Chromosome regions

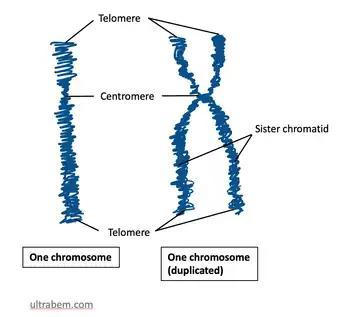
A typical chromosome with its structures. Often, the centromere has a three layered covering known as Kinetochore.

Several chromosome regions have been defined by convenience and convention in order to talk about gene loci. The largest regions on each chromosome are the short arm p and the long arm q, separated by a narrow region near the center called the centromere. Other specific regions have also been defined, some of which are similarly found on every chromosome, while others are only present in certain chromosomes.